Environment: real
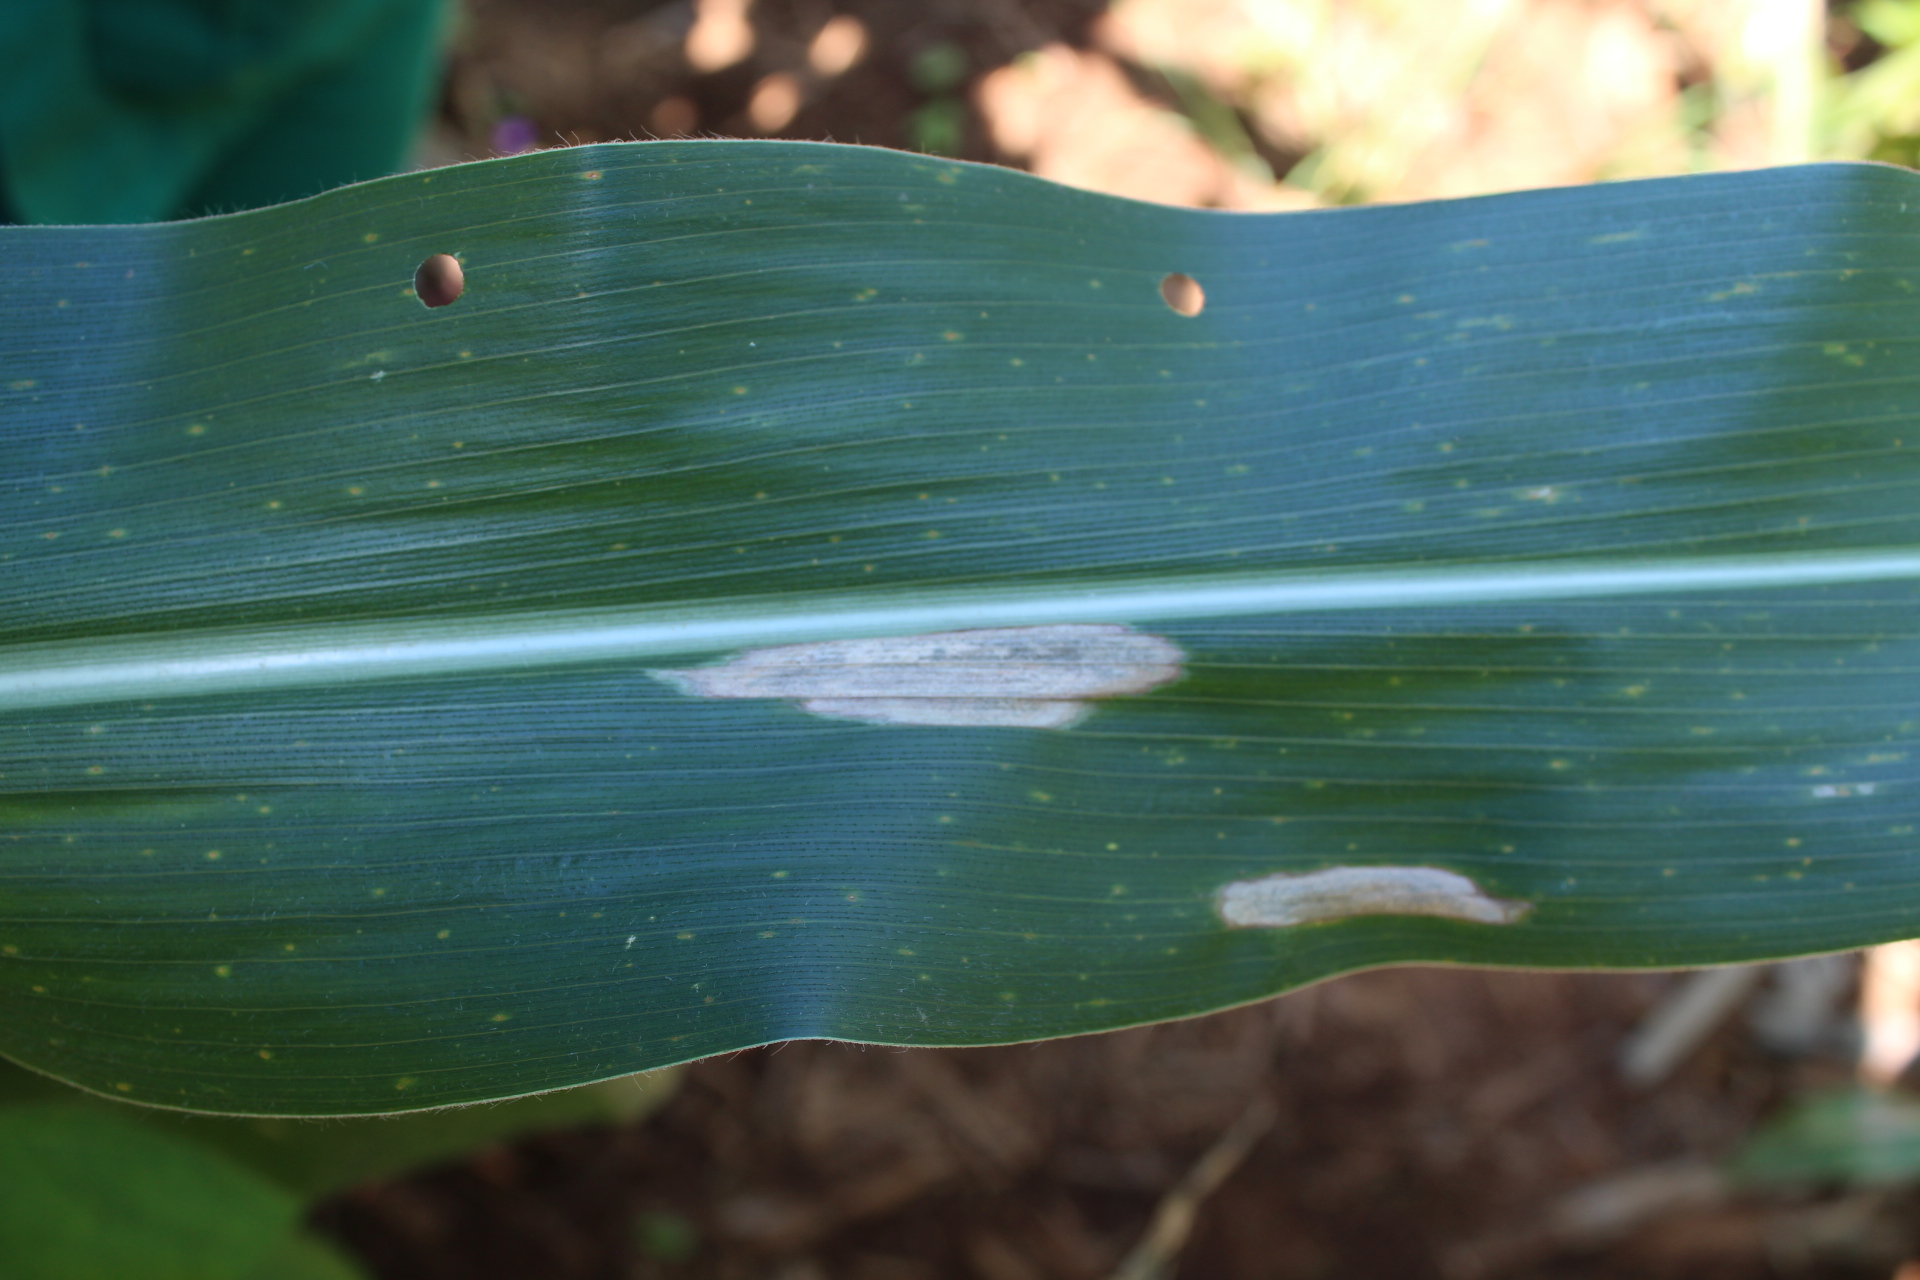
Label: northern_corn_leaf_blight